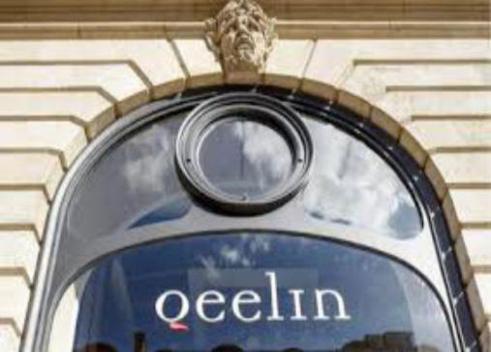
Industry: Clothes